Vancouver, Washington

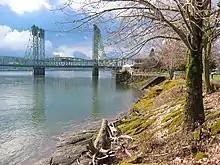
Columbia River waterfront

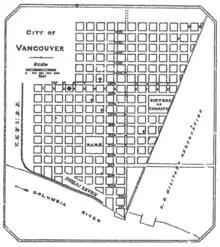
Vancouver map, 1888

Vancouver is located just north of the Columbia River and the Oregon border, just west of where the Columbia River Gorge bisects the volcanic Cascade Range and just east of where the Willamette River enters the Columbia. The city of Vancouver is in the Western Lowlands region of Washington. When clouds do not blanket the Puget–Willamette trough formed by the Cascade and Coast Range, Mount Hood, Mount St. Helens, Mount Rainier, Mount Jefferson and Mount Adams are all visible from Vancouver.